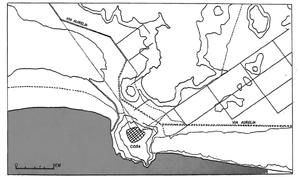
Cosa colonie romaine
Cosa est une cité antique d'Étrurie, qui fut colonie romaine sur la mer Tyrrhénienne.